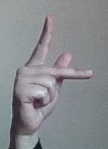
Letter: dha